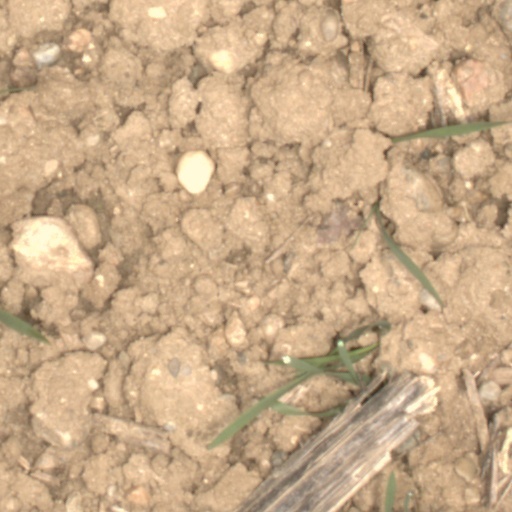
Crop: wheat